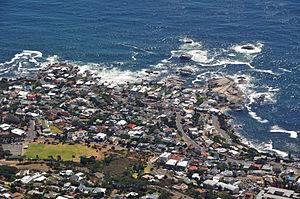
Bakoven est quartier périphérique balnéaire de la ville du Cap en Afrique du Sud. Dominé par la chaîne montagneuse des "12 apôtres" et situé au sud de Camps Bay, sur la côte atlantique, Bakoven est une station balnéaire aisée aux petites plages de sable blanc nichée au sein d'une crique naturelle et rocheuse.